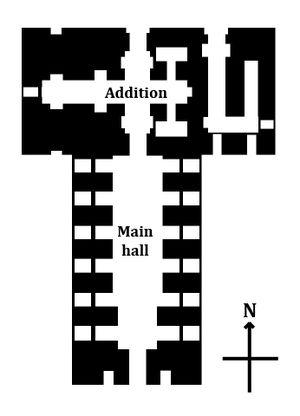
Le Hindola Mahal, était auparavant une grande salle d'audience, appelée Darbâr, dans l'ancienne ville Indienne de Mândû. Aujourd'hui, le Hindola Mahal est l'une des attractions touristiques de la ville.